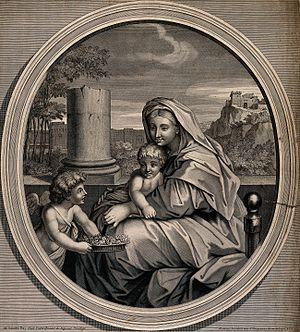
Guillaume Vallet, né le 6 décembre 1632 à Paris où il est mort le 1ᵉʳ juillet 1704, est un graveur français.